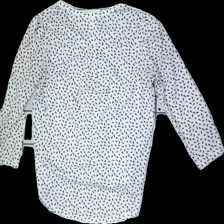
View: back
Type: Top
Category: Ladies
Brand: H&M
Colors: White, Blue
Material: 100% Polyester
Pattern: Other
Cut: Loose
Size: M
Season: All
Price range: 50-100
Recommended usage: Export
Description: White and blue top